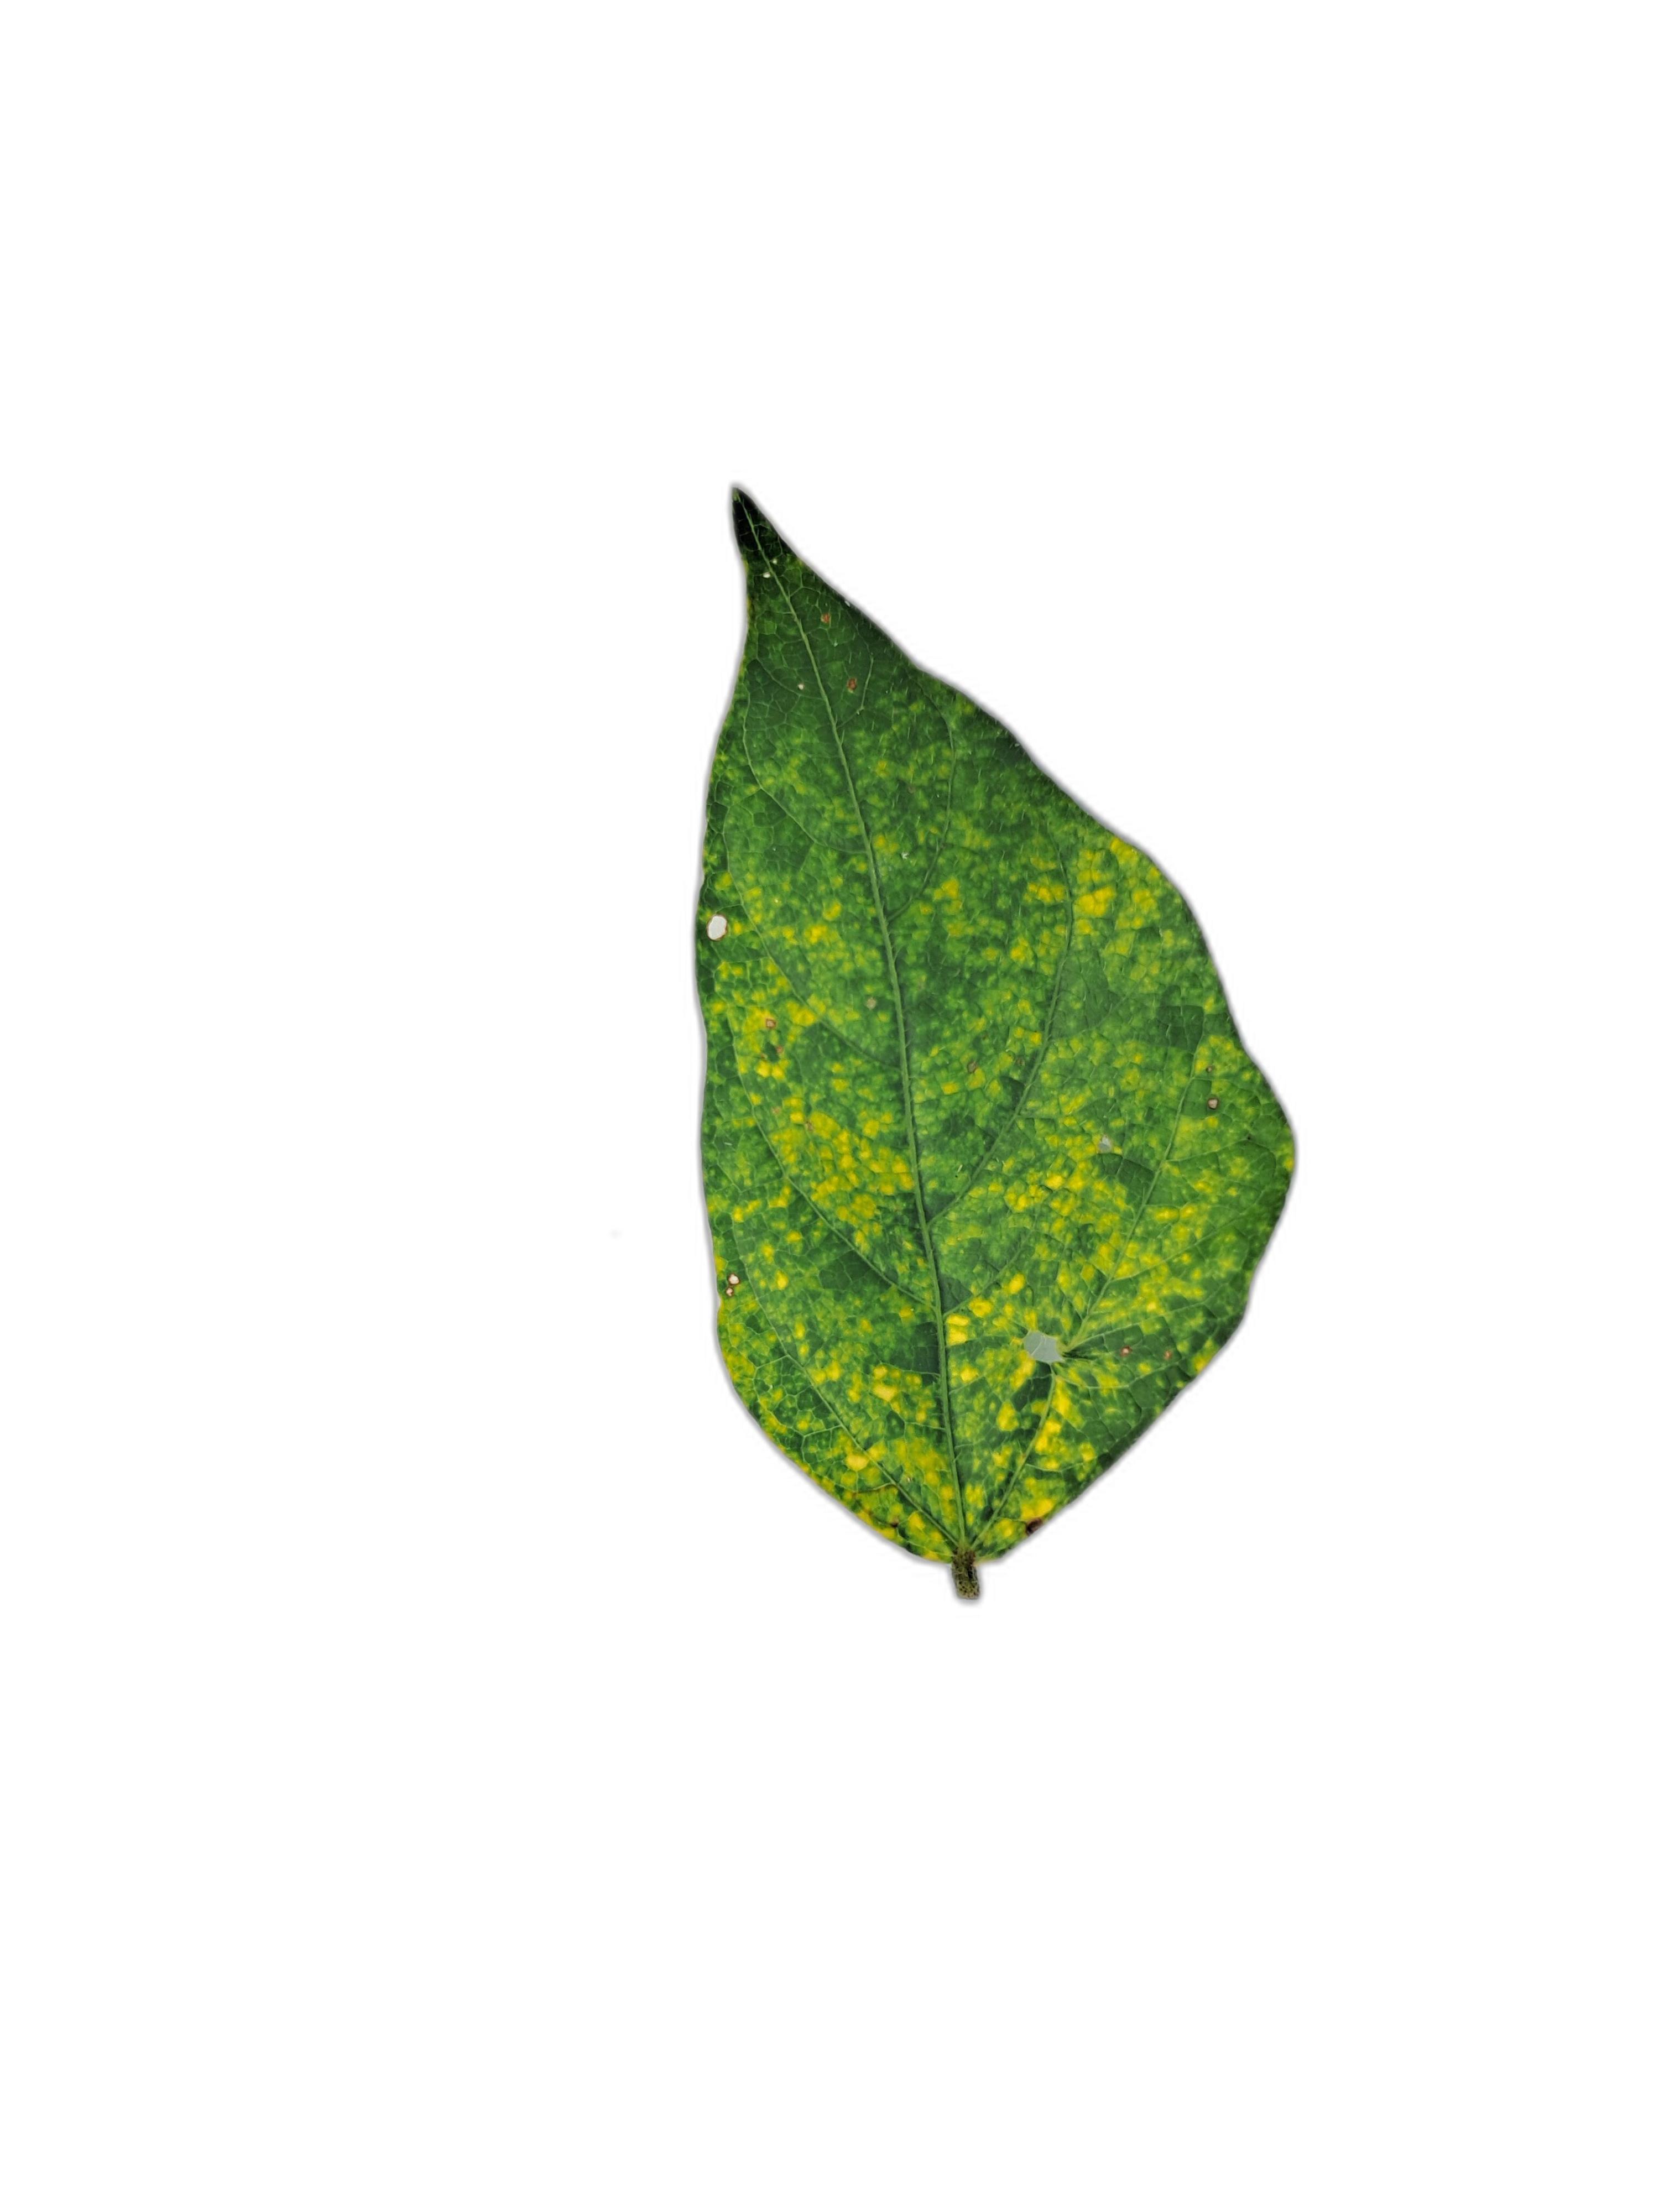
Label: Yellow Mosaic